Comic-Con Museum

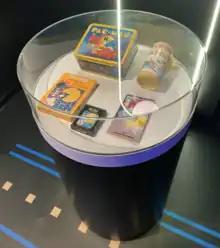
Display from Pac-Man exhibit, 2022

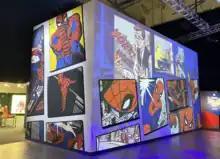
Display wall from Spider-Man: Beyond Amazing exhibit, 2022

The Comic-Con Museum is a year-round experience focused on comics and popular arts, similar to the annual San Diego Comic-Con. It replaced the former San Diego Hall of Champions museum, located in Balboa Park. The building was offered to Comic-Con by the City of San Diego in March 2017. The museum opened in the summer of 2021 and was completed in phases until the year 2024. Many popular characters have been featured in the museum's exhibitions, including Batman, Wonder Woman, Pac-Man, and Spider-Man. Although there are no specific criteria for which characters or series are selected, the museum chooses its exhibits based on all forms of art, such as film, the written word, original art, scripts, and more.